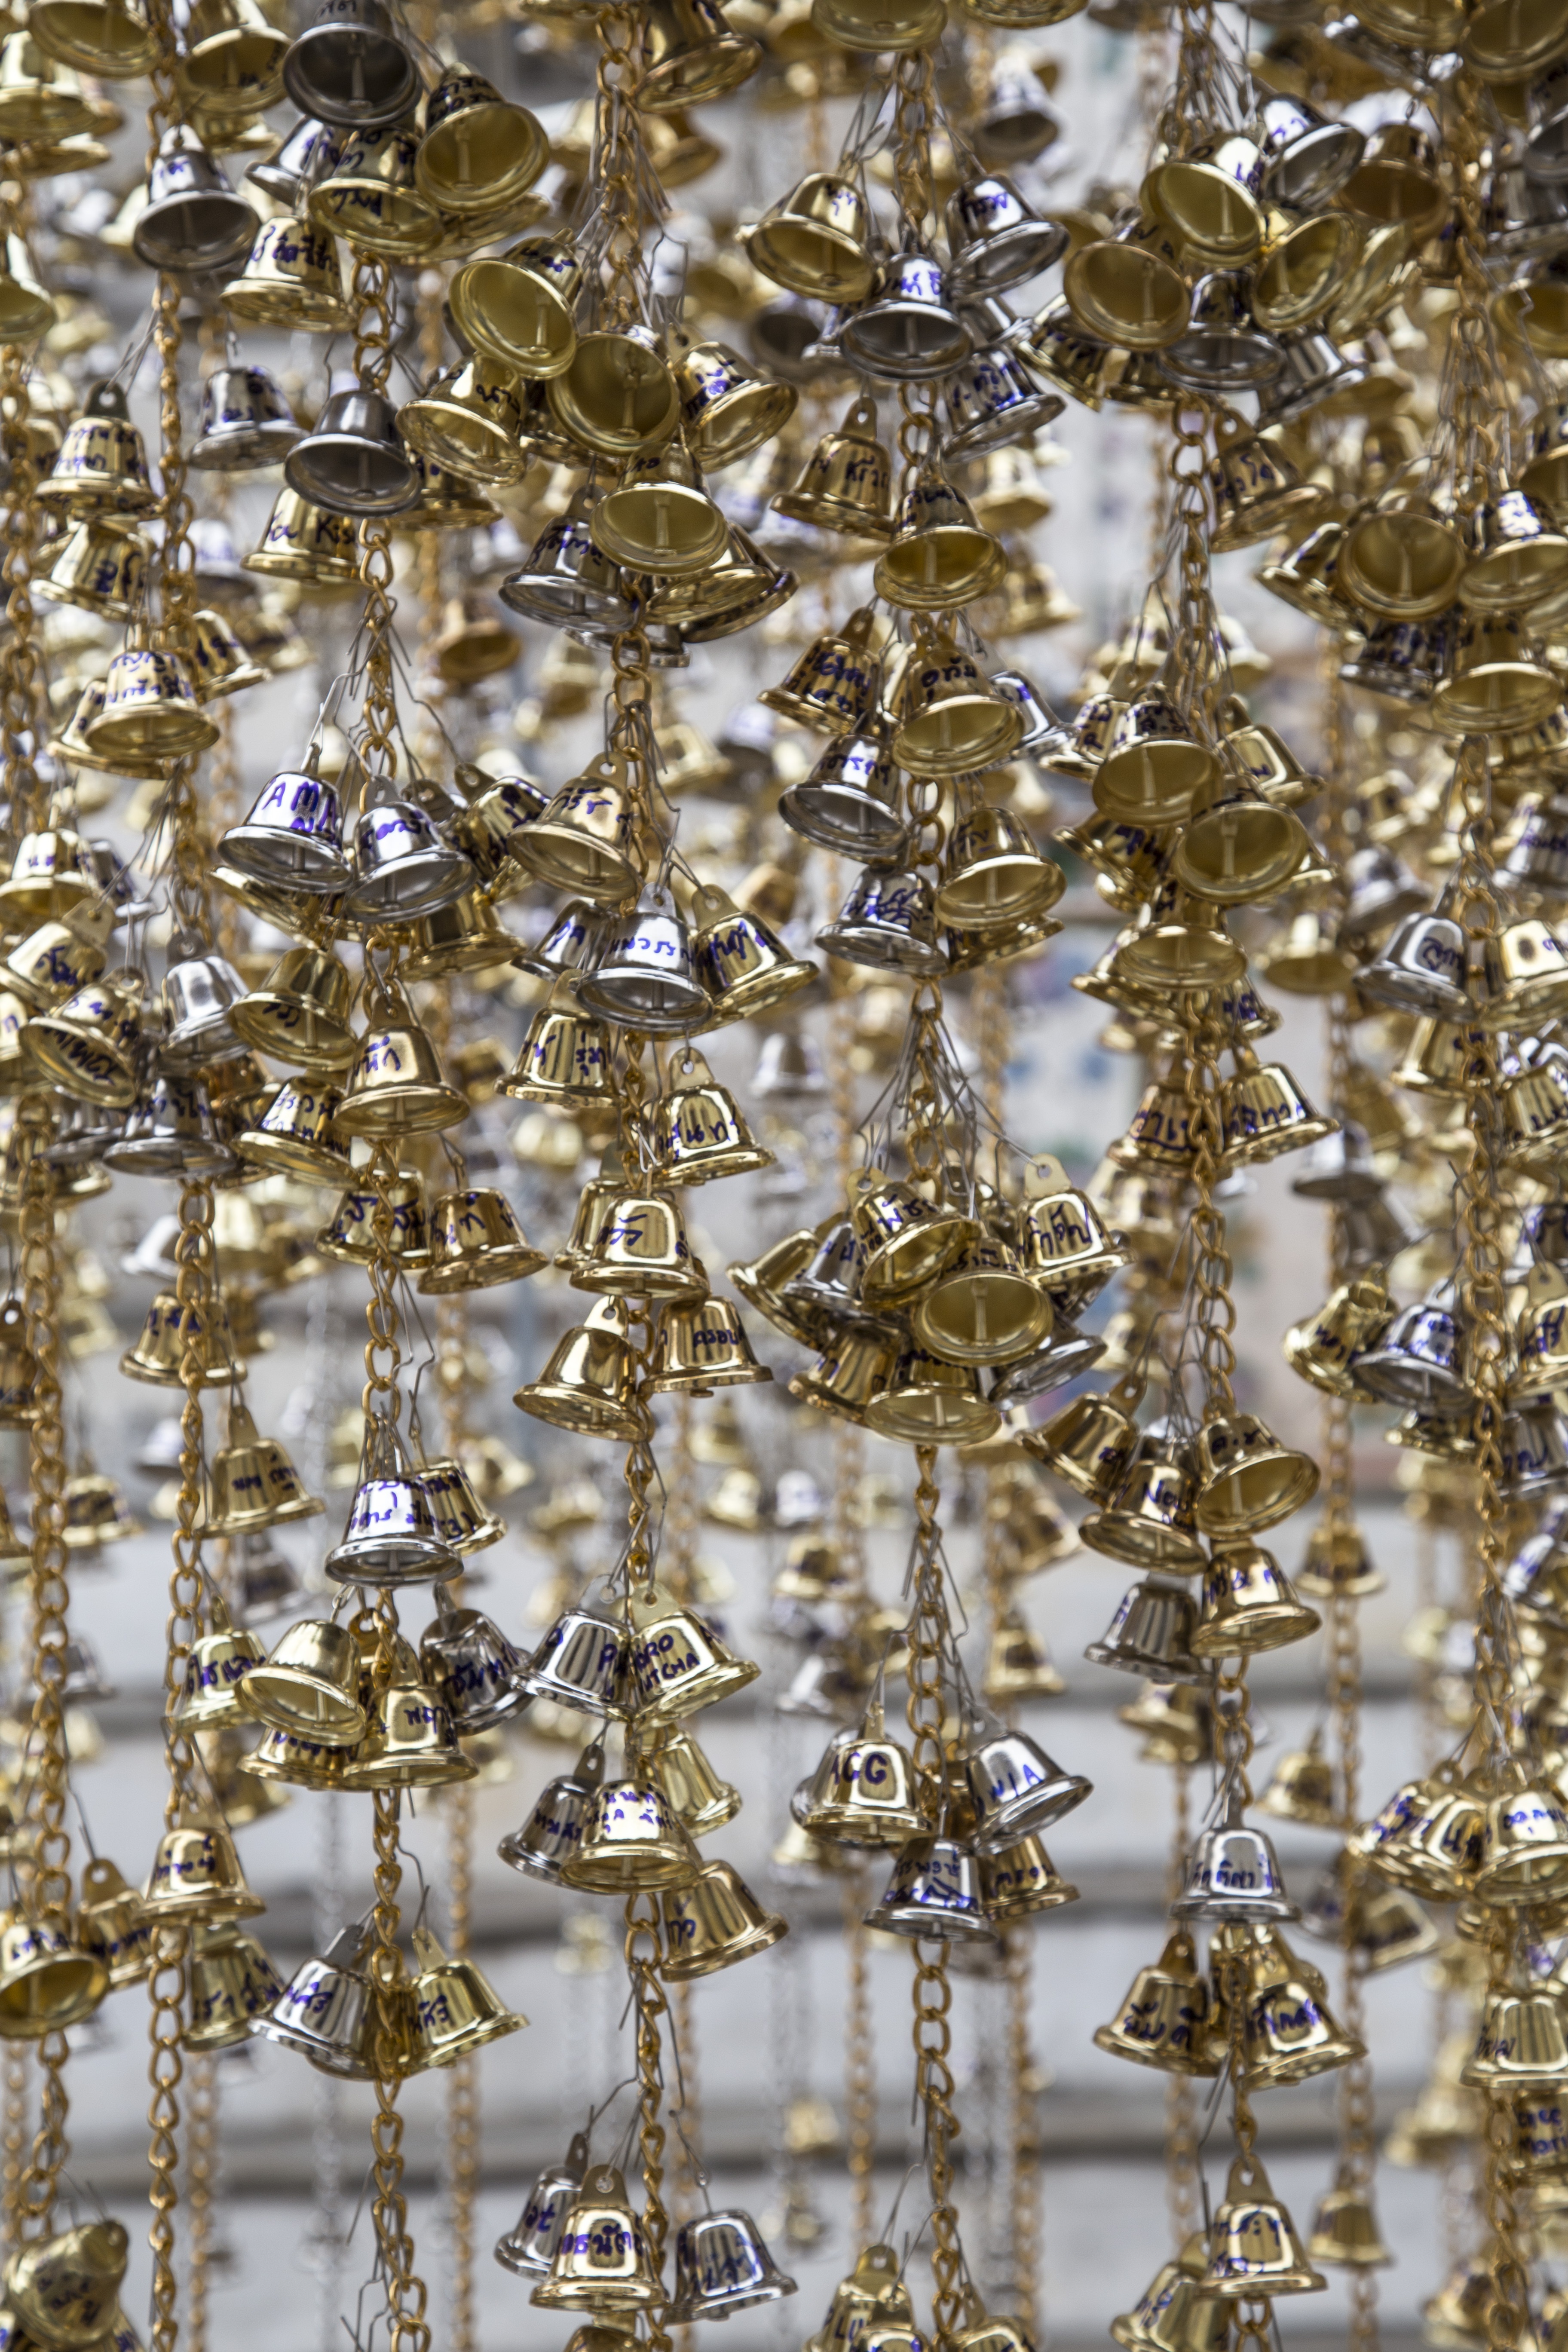
branch, pattern, shine, metal, lighting, christmas tree, twig, art, gold, design, temple, silver, hang, shiny, bells, fashion accessory